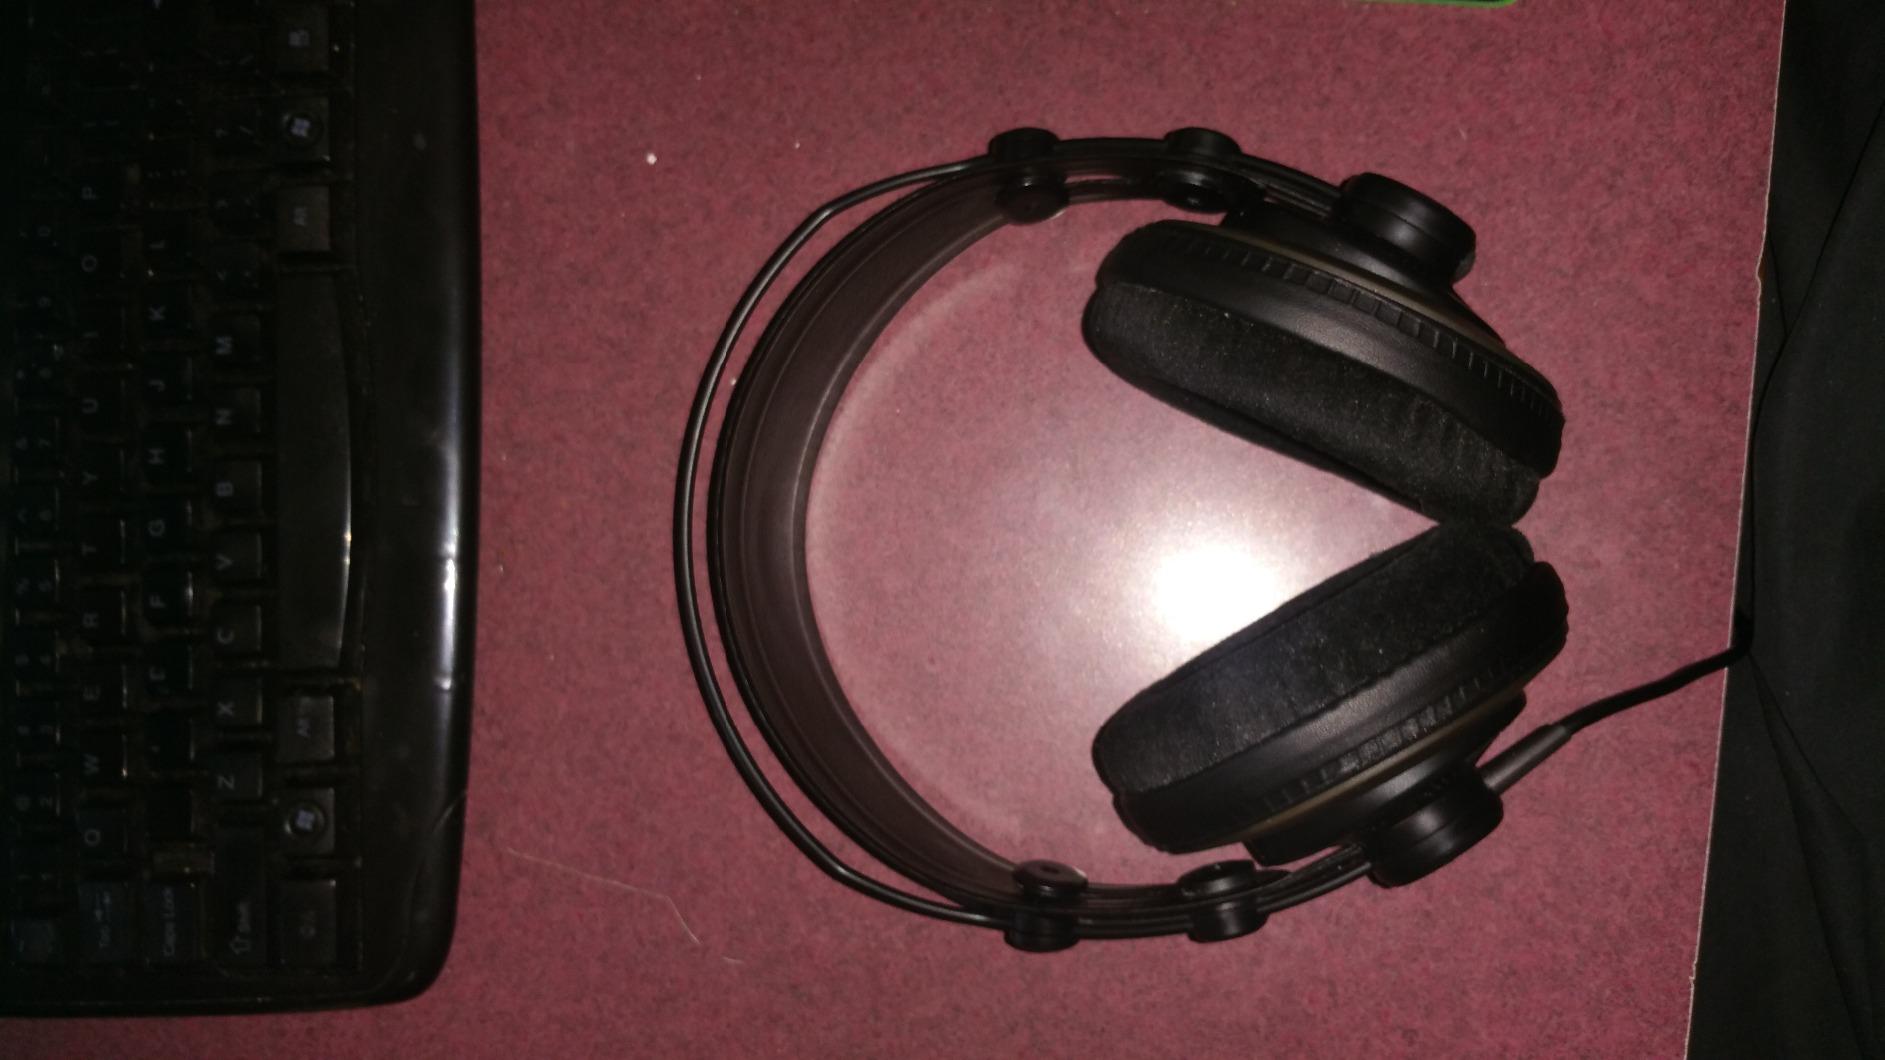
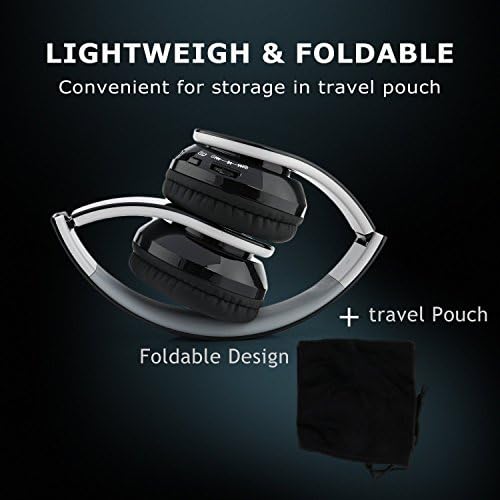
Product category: headphones
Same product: no